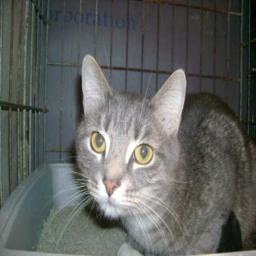
Animal: cats